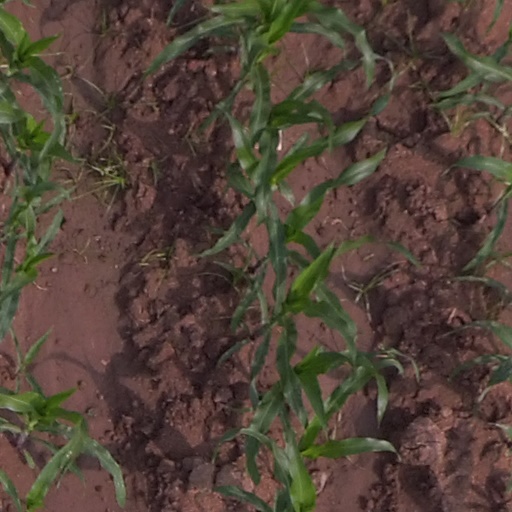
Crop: maize; corn